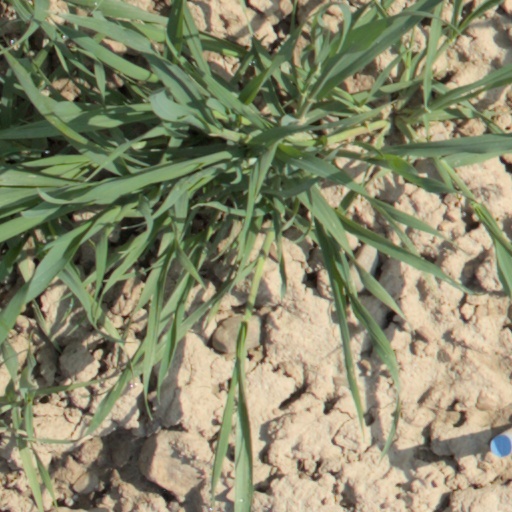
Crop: wheat